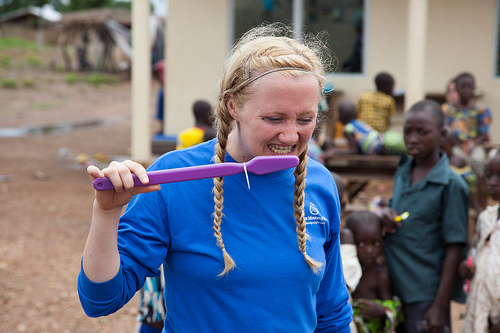
question: 手前に立っている女性の人数はいくつですか？
answer: 1人

question: 手前に立っている女性の髪の色はどんな色ですか？
answer: 金色

question: 手前に立っている女性はどんな髪型をしていますか？
answer: 3つ編みにしている

question: 手前に立っている女性の着ているトレーナーの色は何色ですか？
answer: 青色

question: 手前に立っている女性が右手に持っている巨大な歯ブラシの形をしたものは何色ですか？
answer: 紫色

question: 右奥に立っている少年が着ているシャツの色は何色ですか？
answer: 深緑色

question: 奥にある建物の、壁の色はどんな色ですか？
answer: ベージュ色

question: 奥にある建物に柱が何本ありますか？
answer: 2本